Maroua Kharbouch

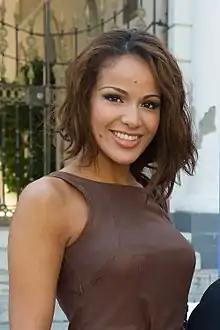
Maroua Kharbouch at John Mackintosh Square during the tercentenary commemoration of the Treaty of Utrecht, 13 July 2013

Maroua Kharbouch (born 20 September 1990) is a Gibraltarian model and beauty pageant titleholder who was crowned Miss Gibraltar 2013 and was named as the people's choice at Miss World 2013 in Bali, Indonesia where Megan Young of the Philippines won the pageant, earning her a place in the Top 6 finalists. She was the first Gibraltarian of Moroccan descent to be crowned Miss Gibraltar and the second Gibraltarian finalist at a Miss World beauty pageant.